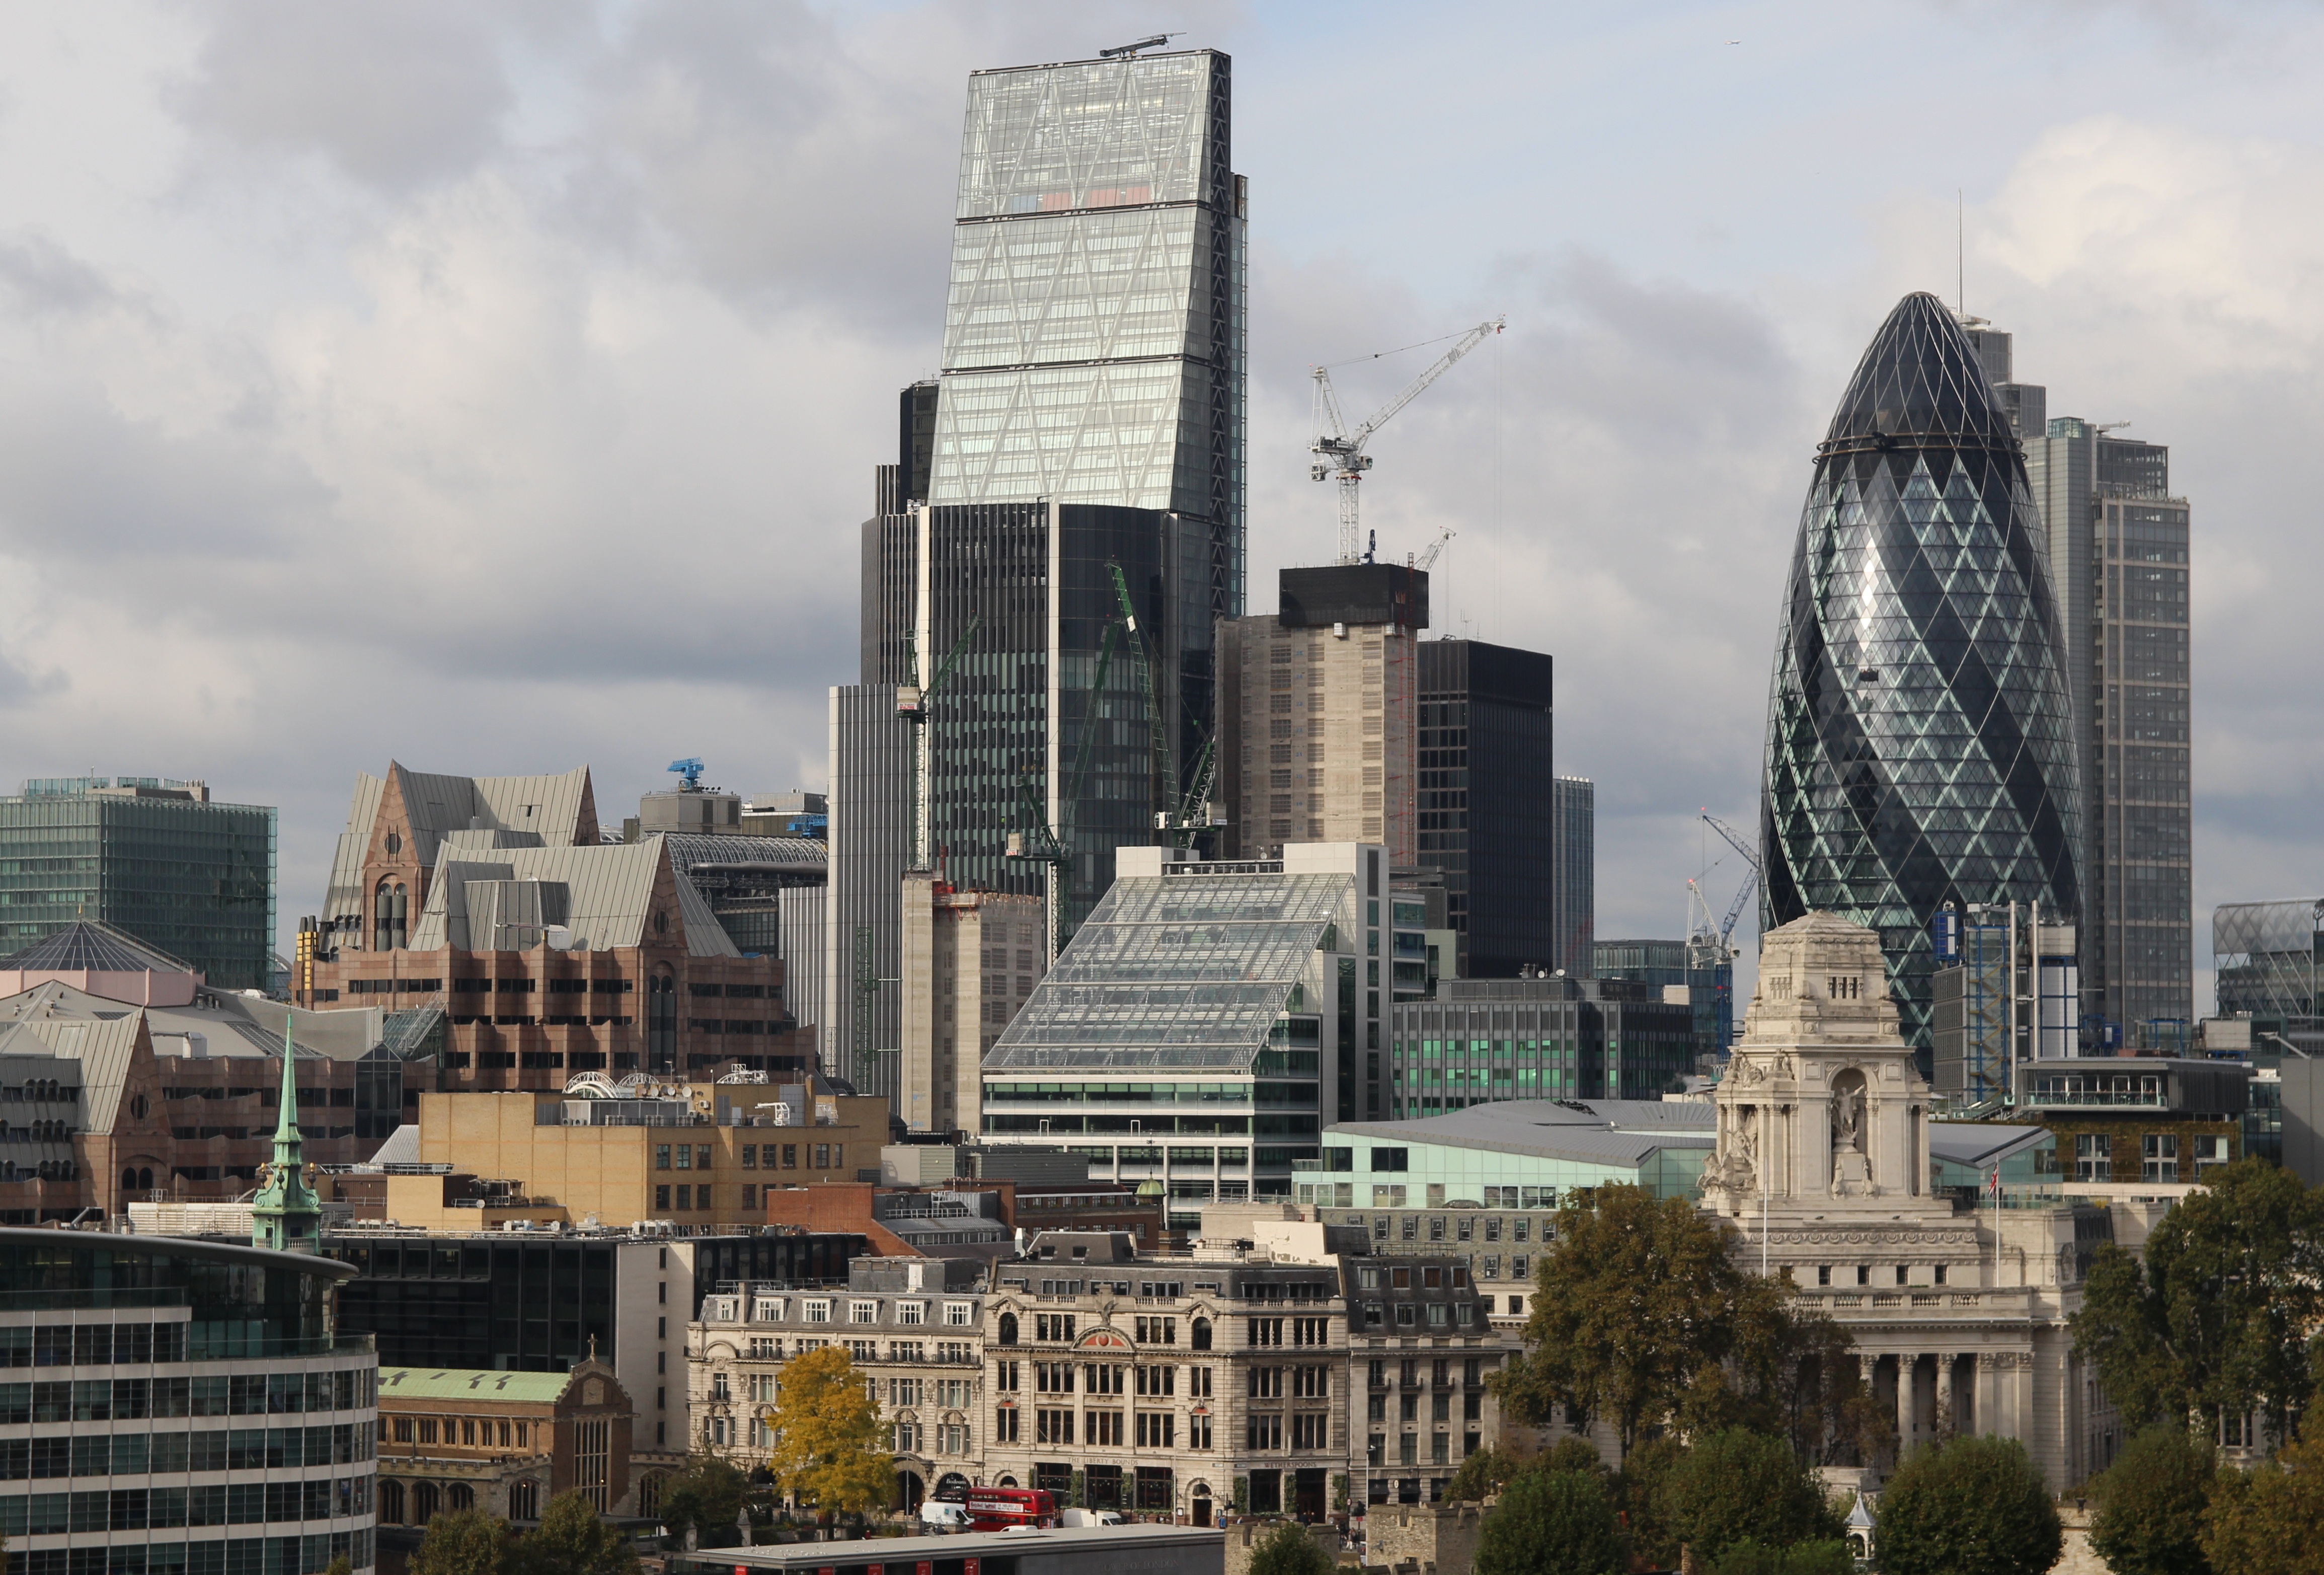
architecture, people, sky, skyline, building, city, skyscraper, monument, photo, cityscape, downtown, heaven, tower, canon, peace, landmark, church, old building, tower block, england, london, clouds, background, cucumber, metropolis, weekday, neighbourhood, urban area, residential area, geographical feature, human settlement, metropolitan area